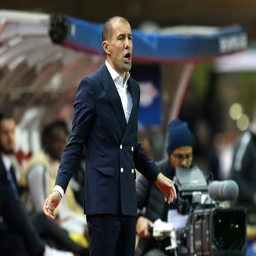
football team manager reacts during the soccer match at the stadium .